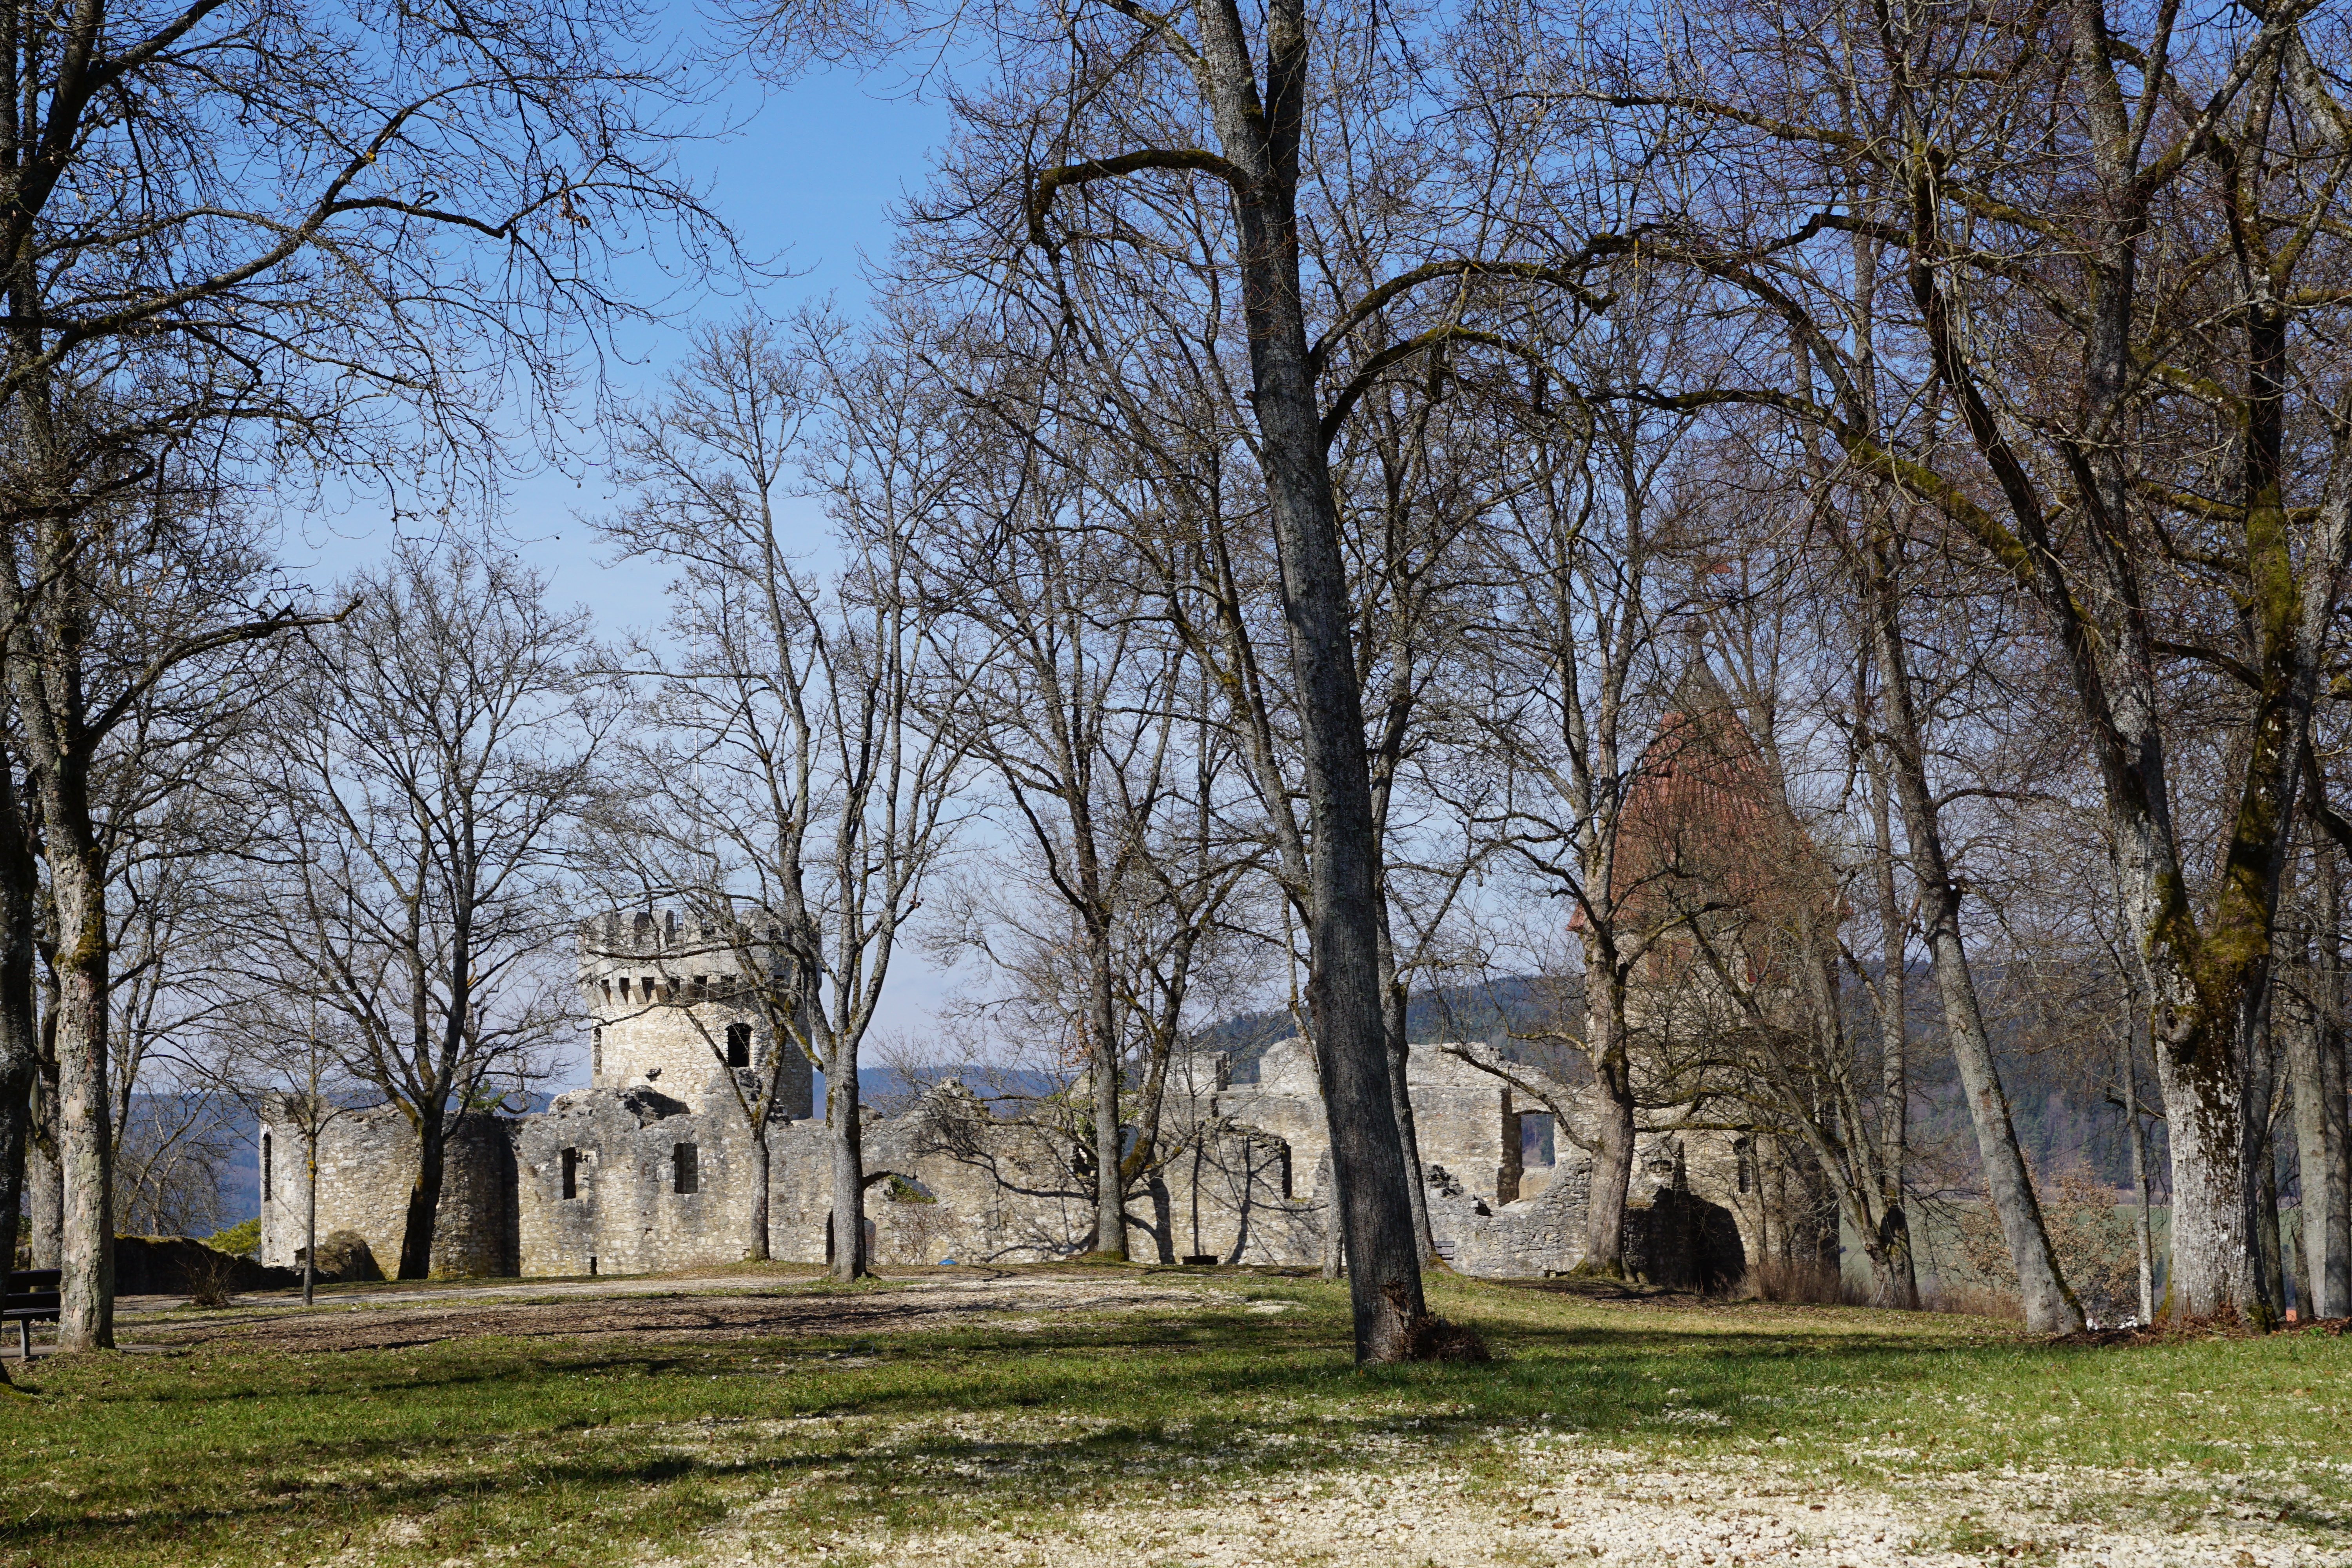
landscape, tree, forest, plant, meadow, autumn, park, castle, ruin, season, trees, germany, grove, woodland, habitat, rural area, honing mountain, tuttlingen, natural environment, woody plant